Commotion on the Ocean

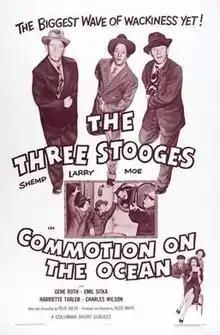

Commotion on the Ocean is a 1956 short subject directed by Jules White starring American slapstick comedy team the Three Stooges (Moe Howard, Larry Fine and Shemp Howard in his final starring role). It is the 174th entry in the series released by Columbia Pictures starring the comedians, who released 190 shorts for the studio between 1934 and 1959.